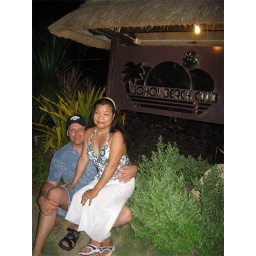
Posing in front of the beach club sign